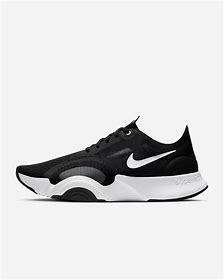
Brand: Nike
Model: Superrep Go